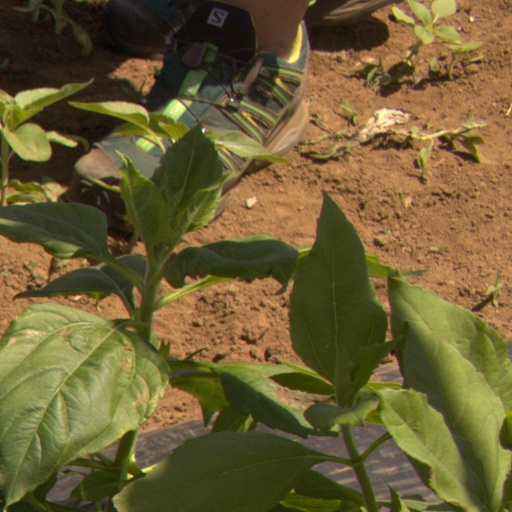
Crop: Jerusalem artichoke